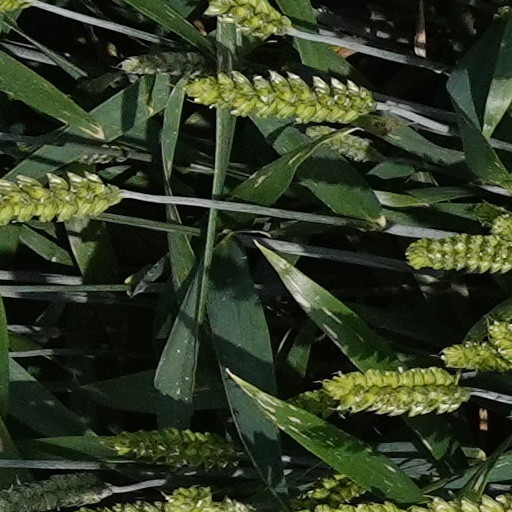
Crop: wheat